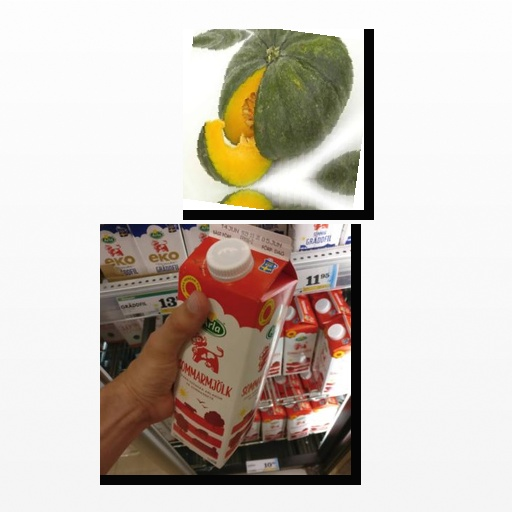
Food items: milk, pumpkin